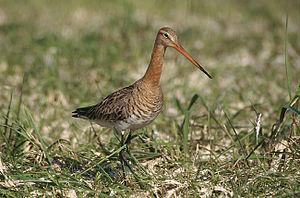
Le département de la Charente a été découpé selon des critères géographiques: le bassin supérieur et moyen du fleuve éponyme qui le traverse. Il fait géologiquement partie du Bassin aquitain, et une petite partie nord-est appartient au Massif central.